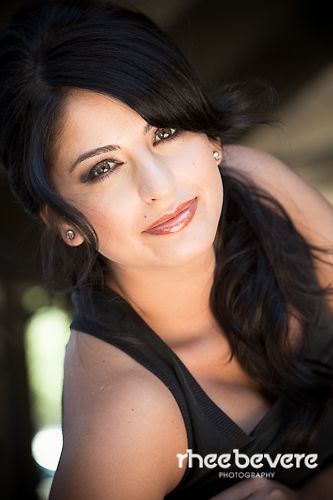
Gender: women